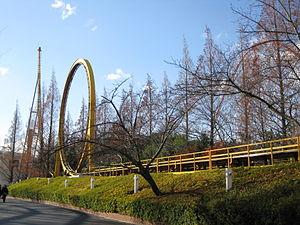
Nagashima Spa Land est un parc d'attractions situé à Kuwana dans la préfecture de Mie, au Japon.
Alton Towers ouvert au public le 4 avril.